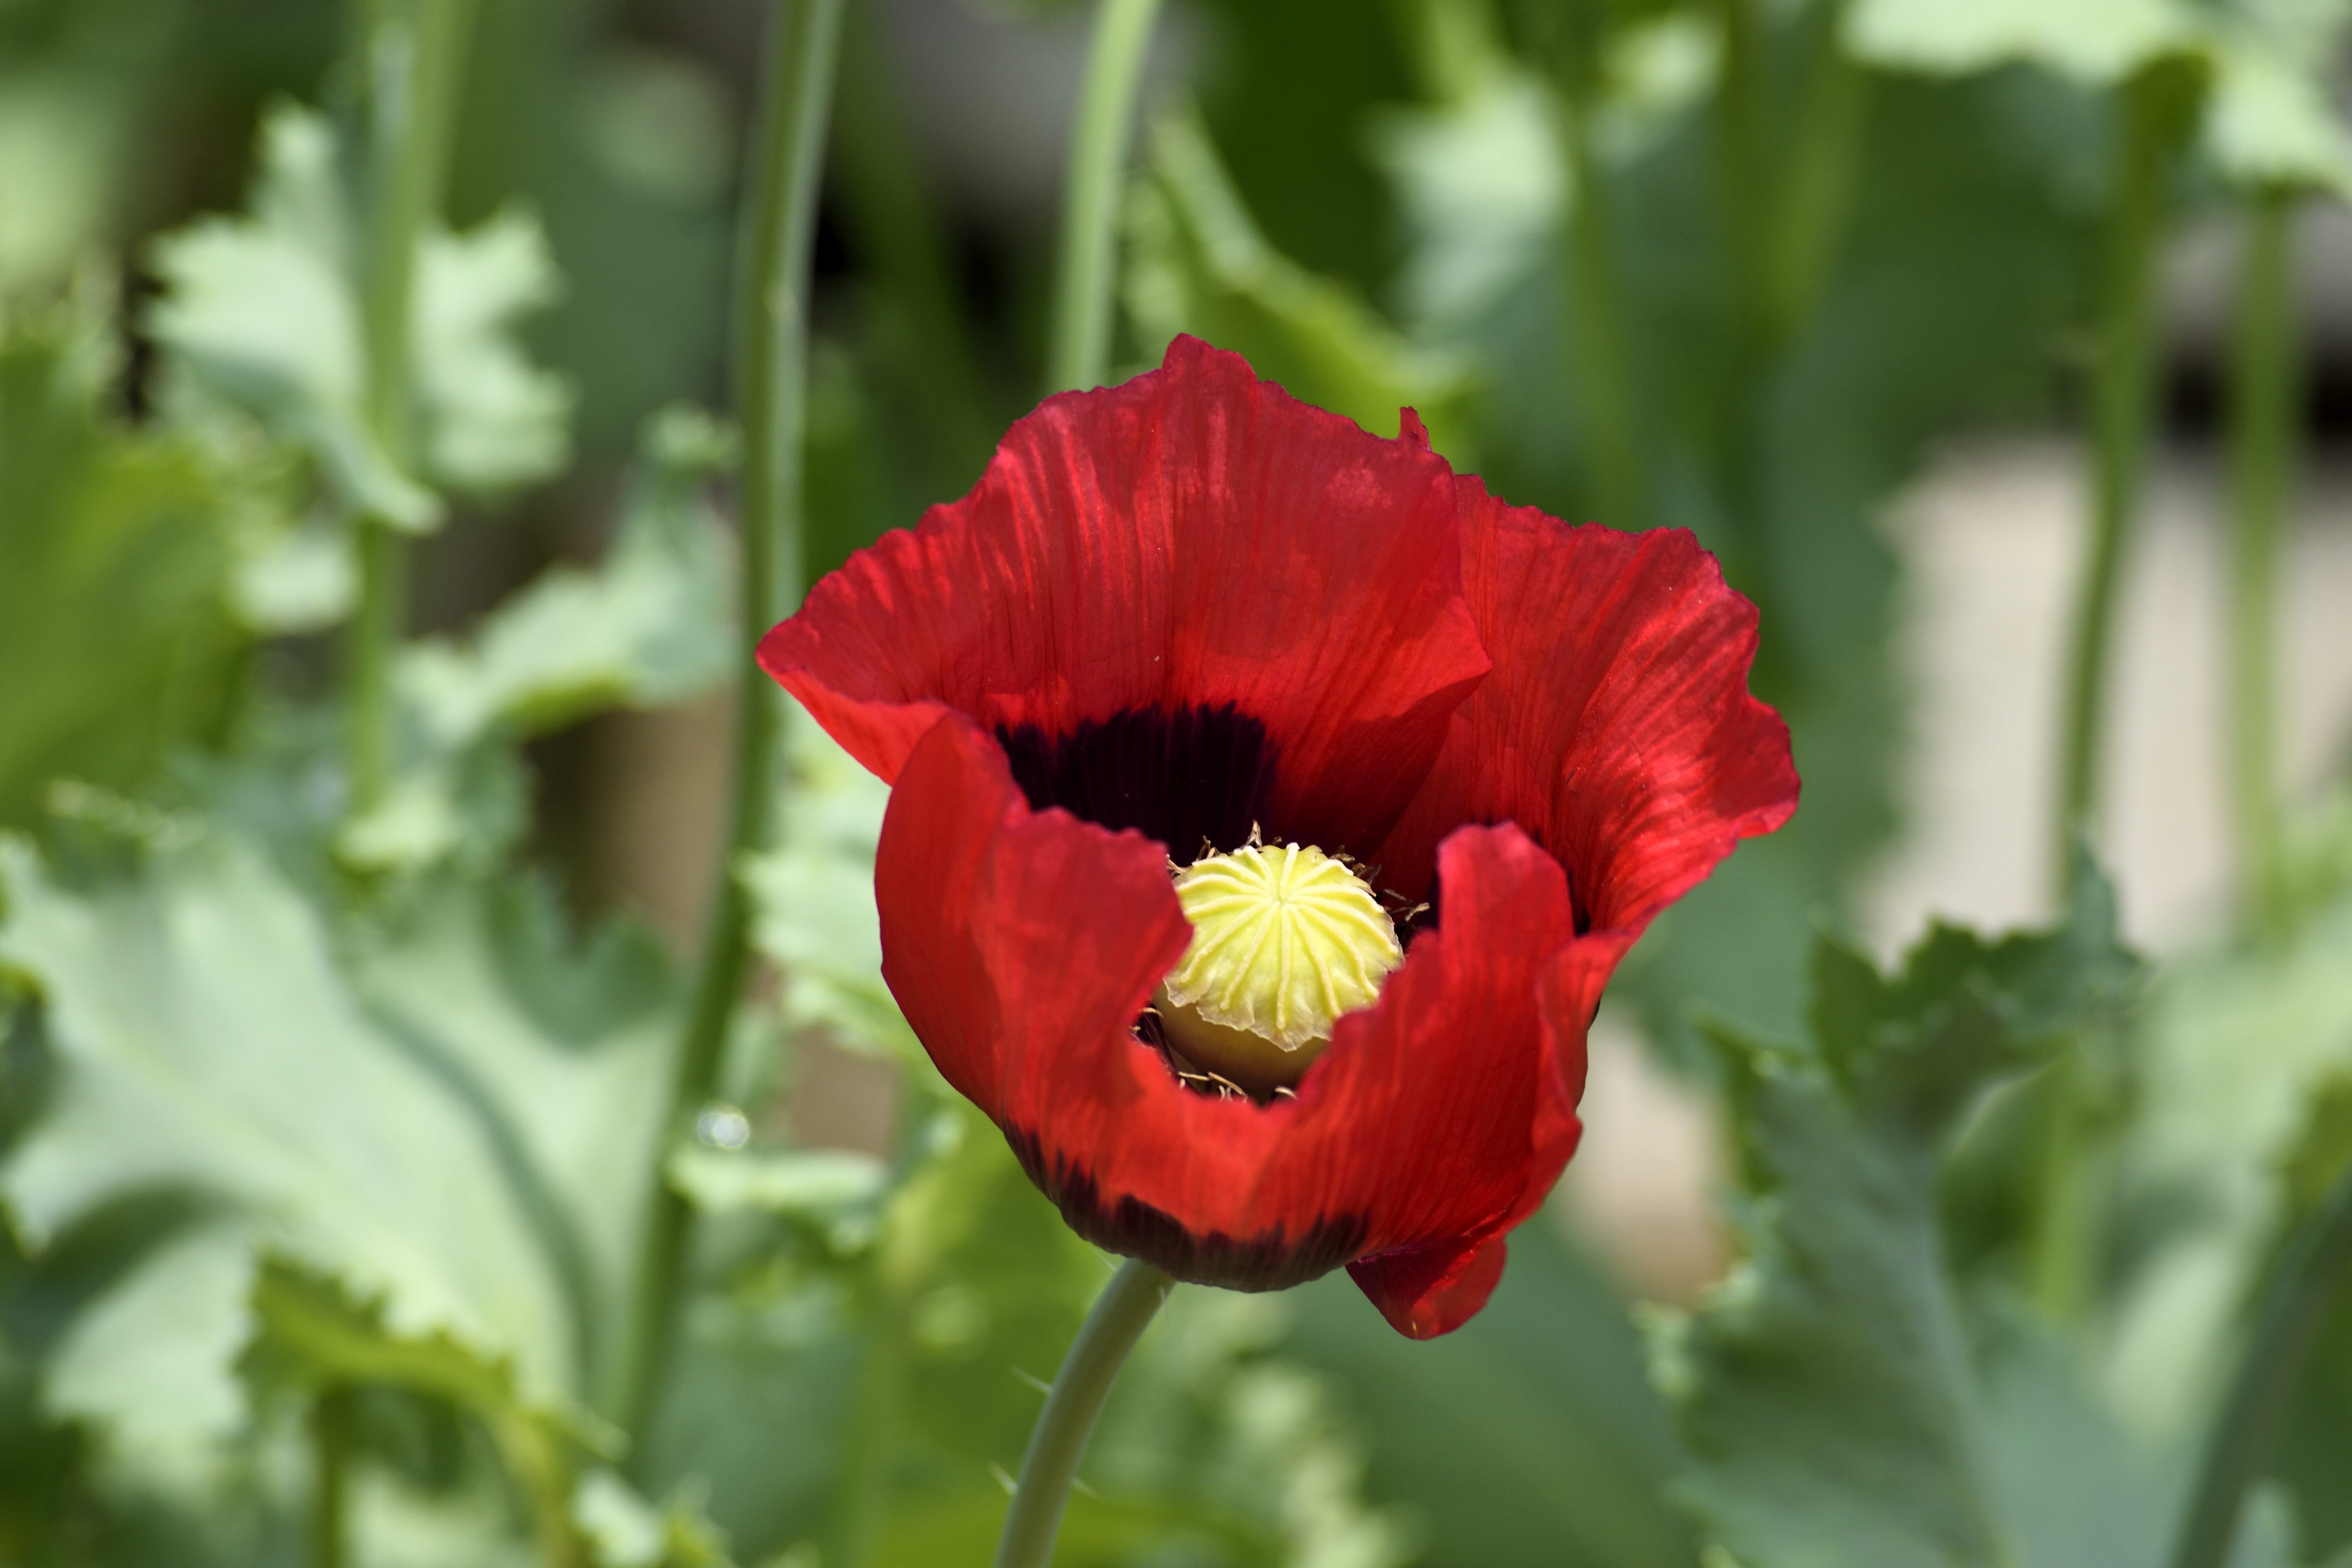
nature, blossom, plant, field, texture, flower, petal, bloom, summer, floral, spring, green, red, color, botany, colorful, flora, season, wildflower, bright, soft, poppy, vibrant, spring flowers, flower background, coquelicot, macro photography, flowering plant, annual plant, plant stem, land plant, poppy family